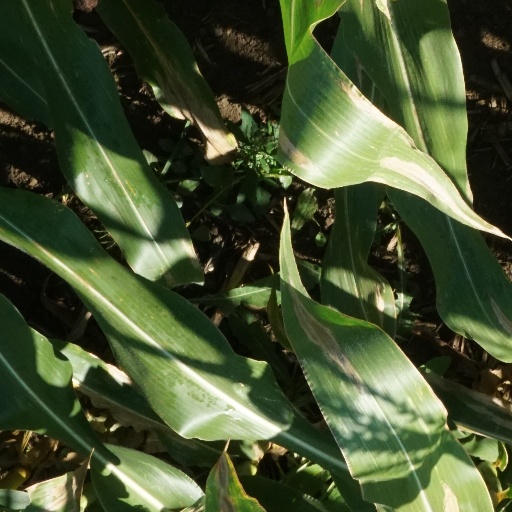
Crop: maize; corn